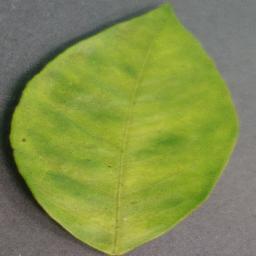
Label: Orange___Haunglongbing_(Citrus_greening)